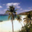
Label: palm_tree